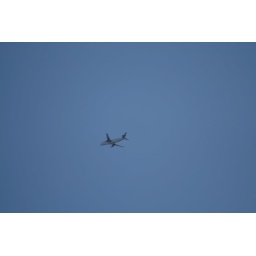
Air Canada ride again, on the blue sky over Toronto